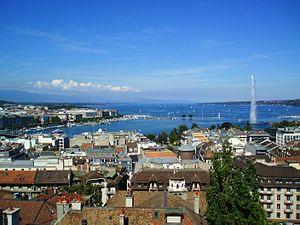
La traversée de la rade de Genève est un projet de construction d'une traversée routière du lac Léman en amont de la ville de Genève. Divers concepts de ponts ou de tunnels, sur des tracés situés plus ou moins loin de la ville, ont été successivement conçus depuis 1896, puis après la Seconde Guerre mondiale.